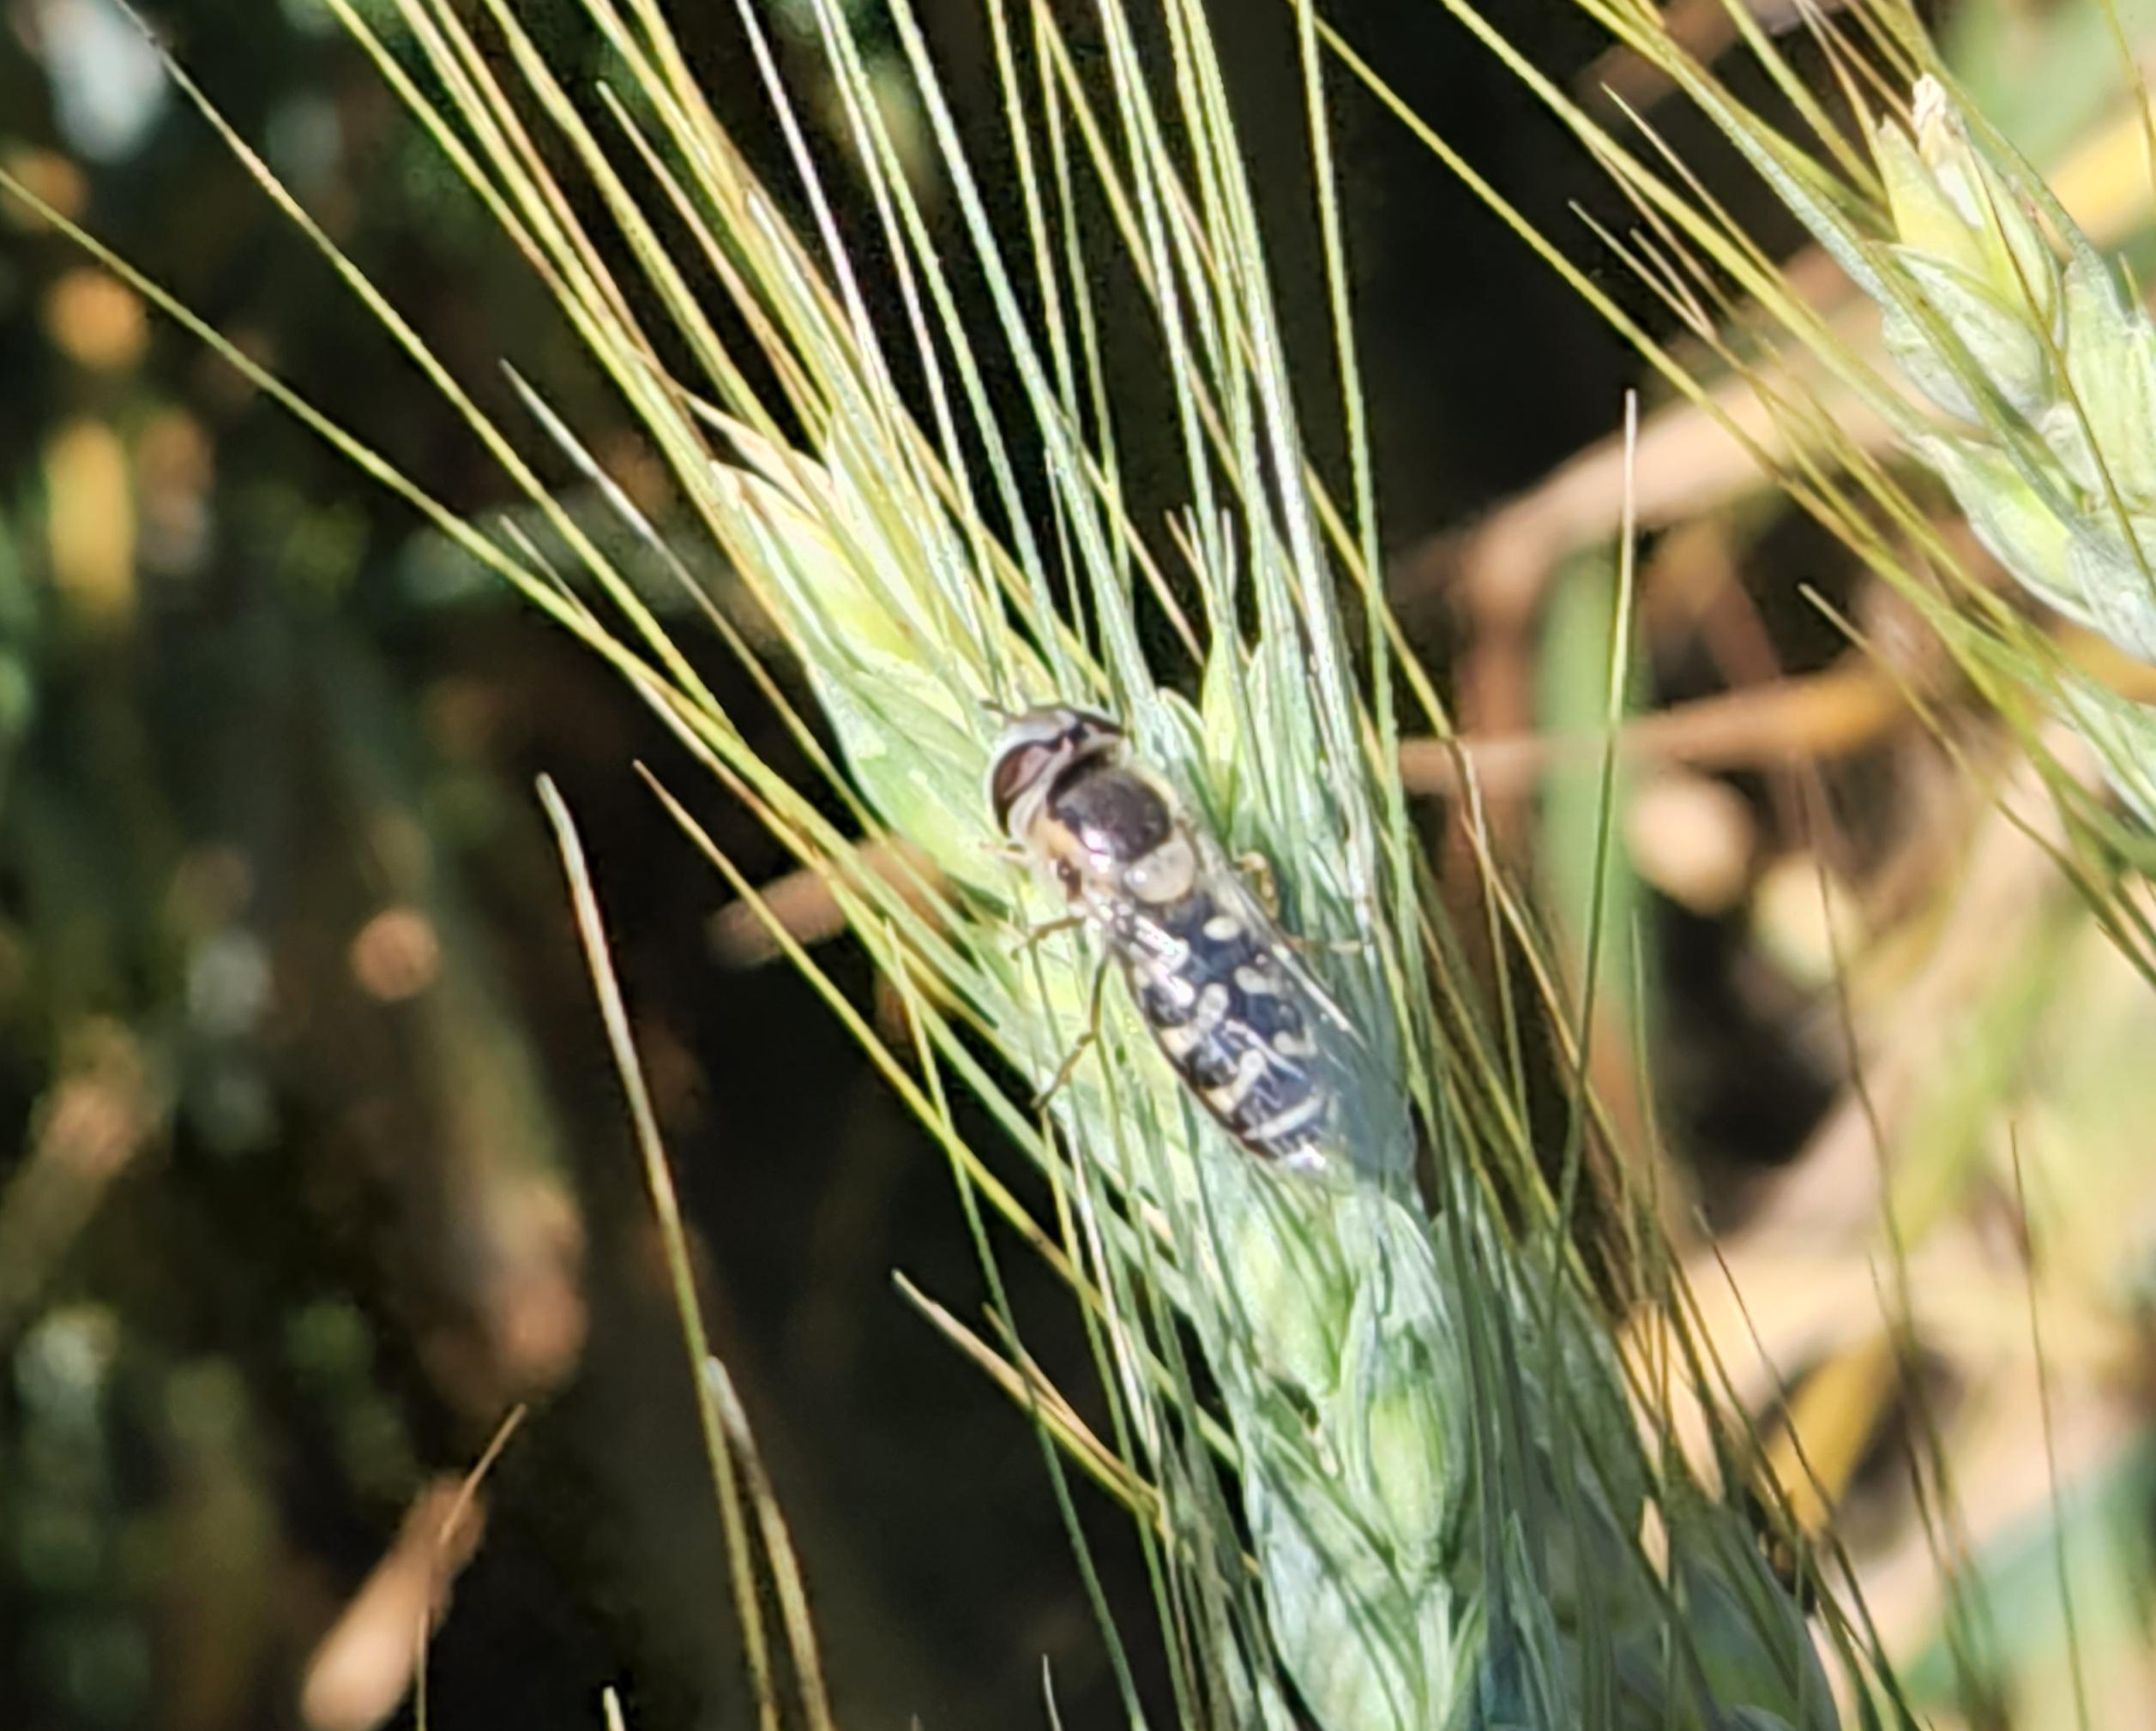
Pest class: predators